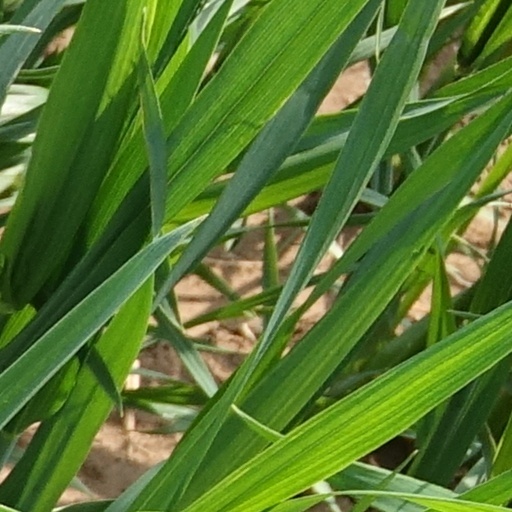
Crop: wheat